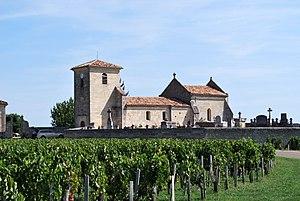
Saint-Hippolyte (Gironde) église
Saint-Hippolyte est une commune du Sud-Ouest de la France, située dans le département de la Gironde.